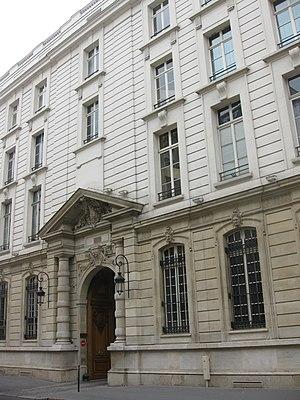
Cet article recense les monuments historiques du 8ᵉ arrondissement de Paris, en France.